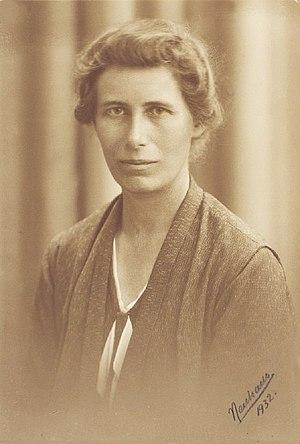
Inge Lehmann est une sismologue danoise, née le 13 mai 1888 à Copenhague au Danemark et morte le 21 février 1993 dans la même ville. Elle a découvert que le centre de la Terre contient un noyau solide.